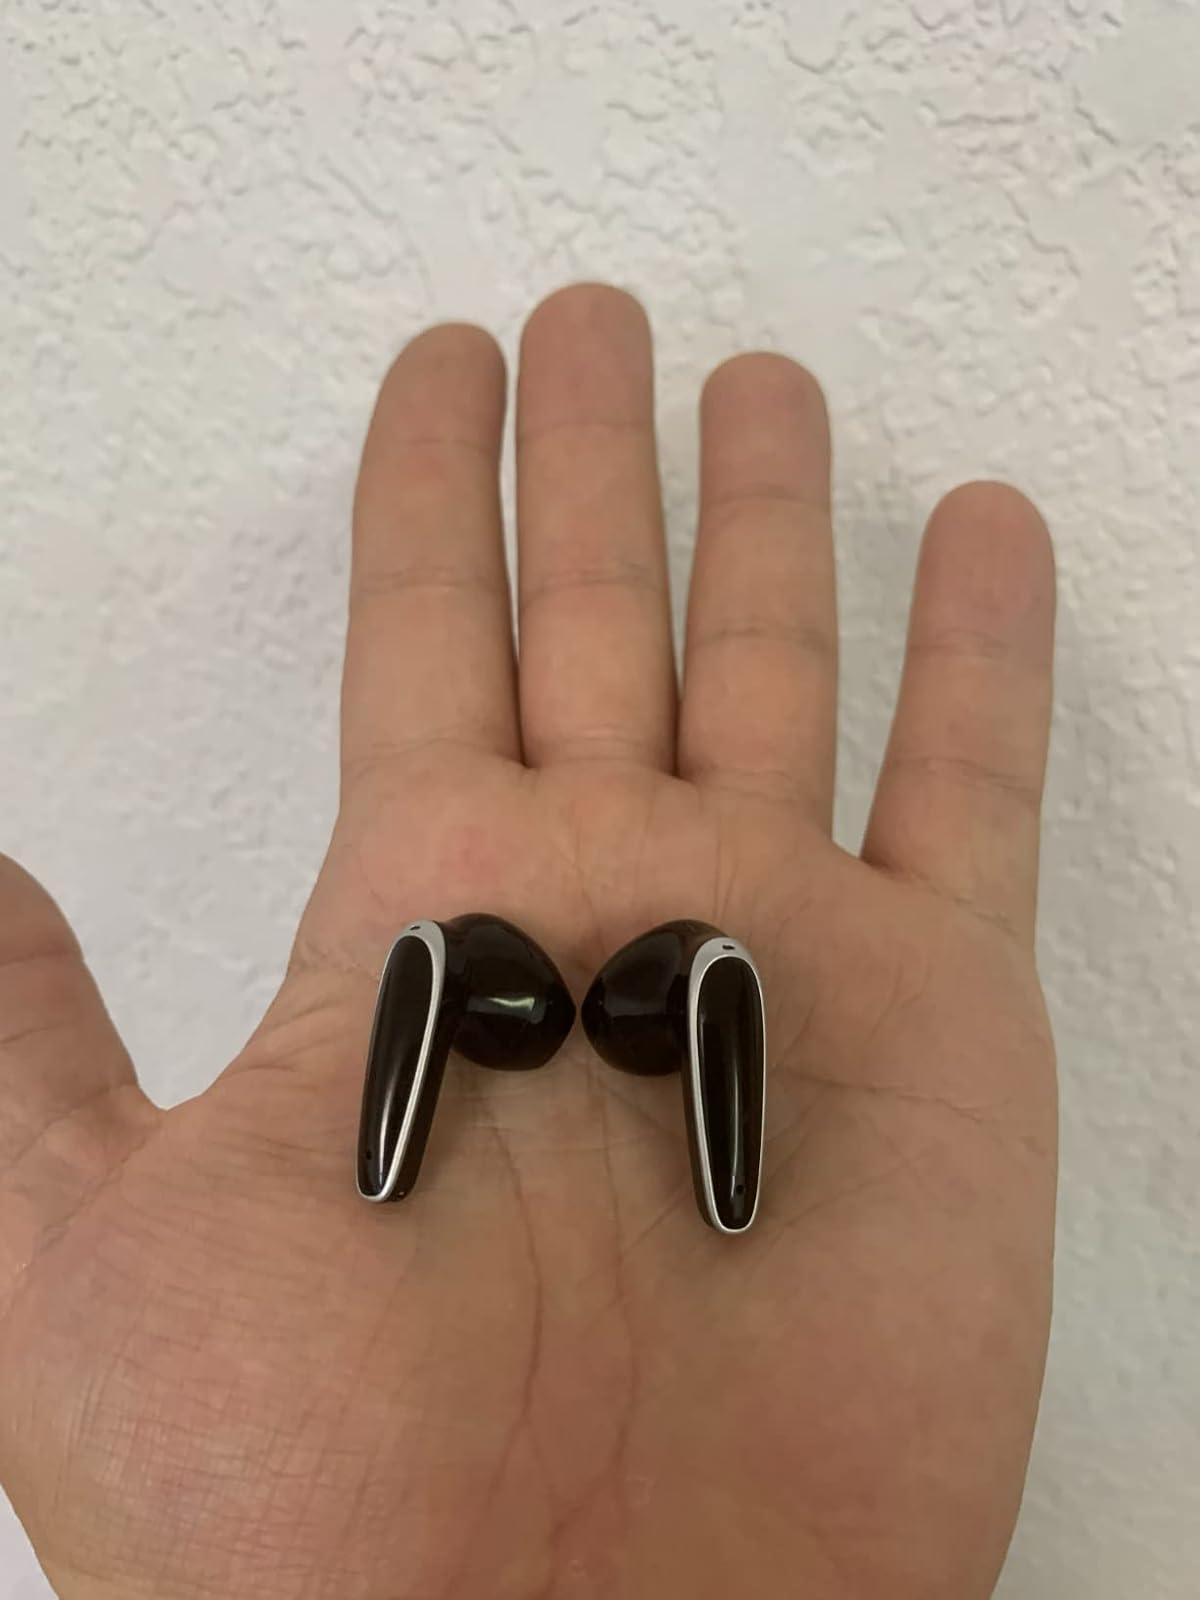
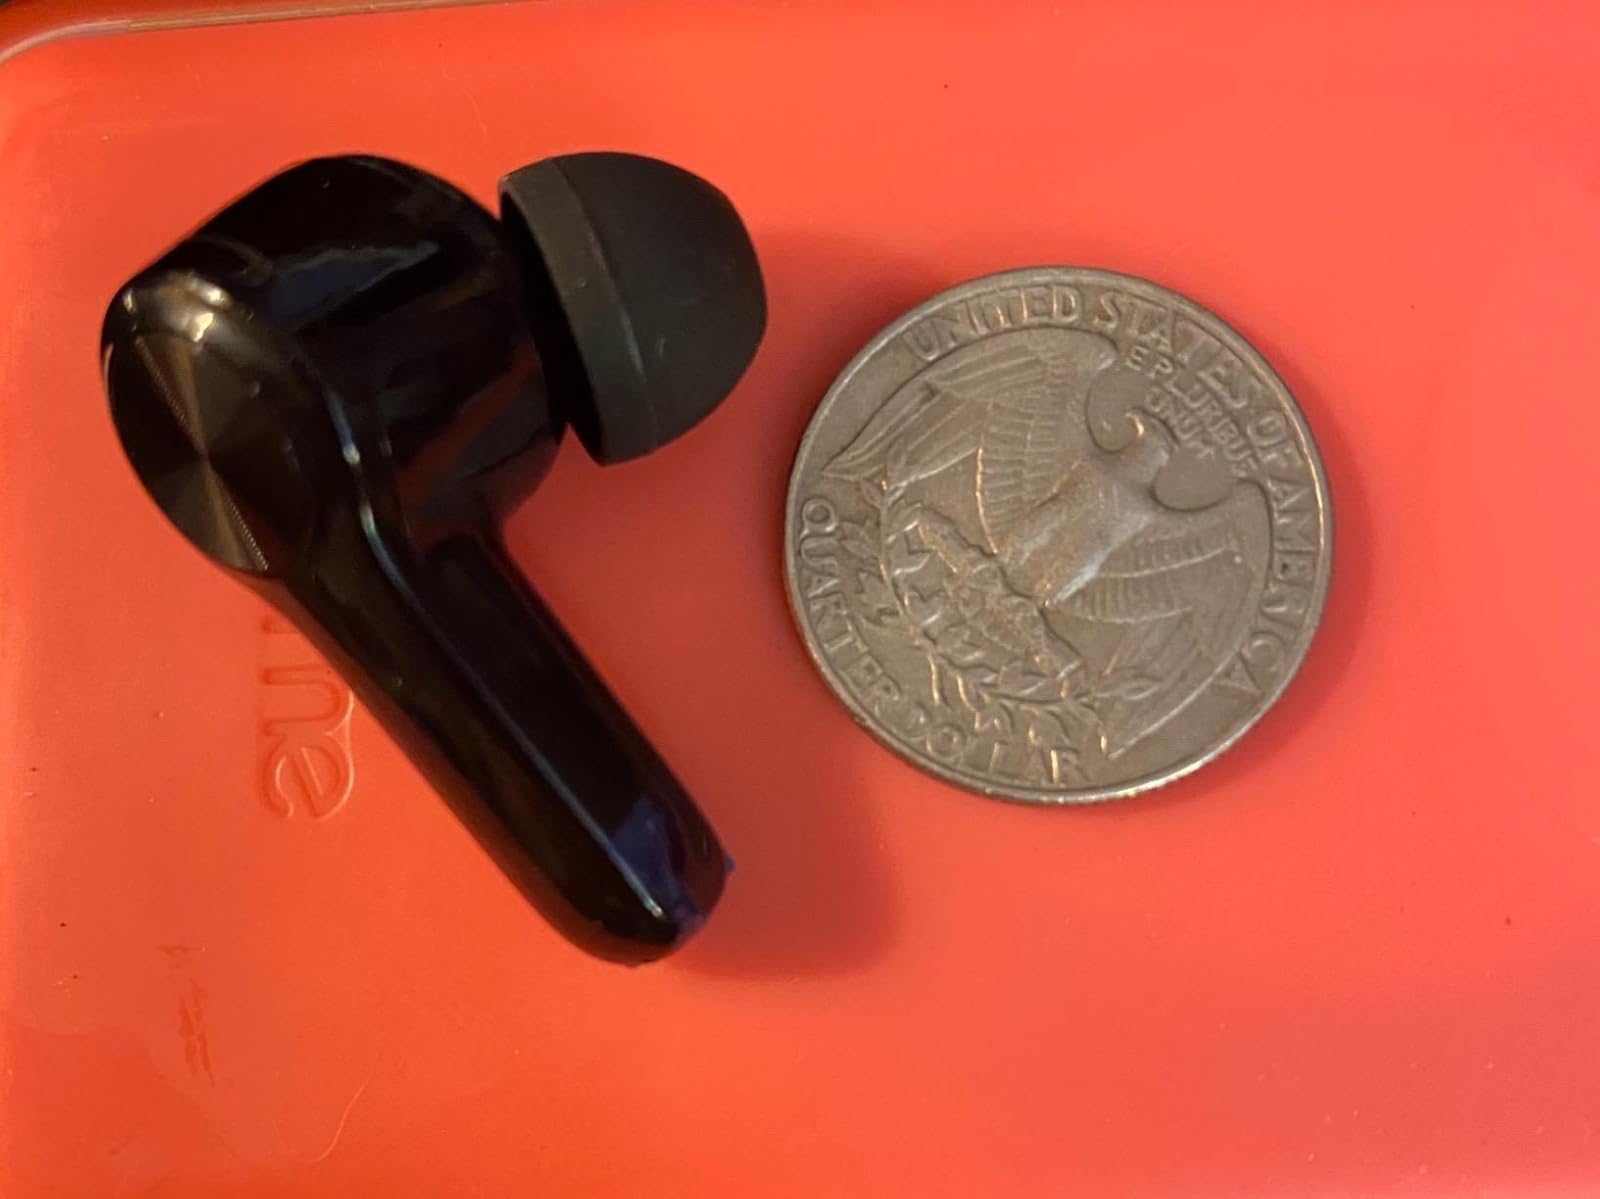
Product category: earbuds
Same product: no